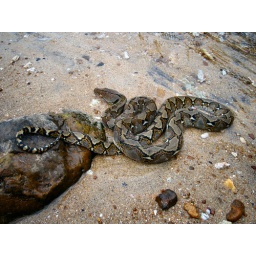
This good looking youngster was trying to get warm on the beach, probably washed at the beach by the river